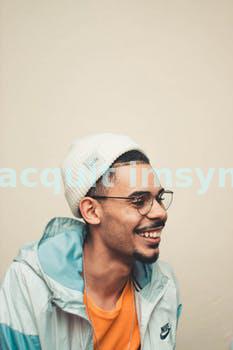
Label: Watermark